Stara Kraśnica

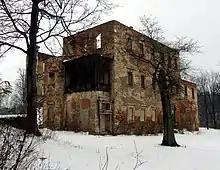
Ruins of castle in Stara Kraśnica

Stara Kraśnica is a village in the administrative district of Gmina Świerzawa, within Złotoryja County, Lower Silesian Voivodeship, in south-western Poland. It lies approximately south-east of Świerzawa, south of Złotoryja, and west of the regional capital Wrocław.